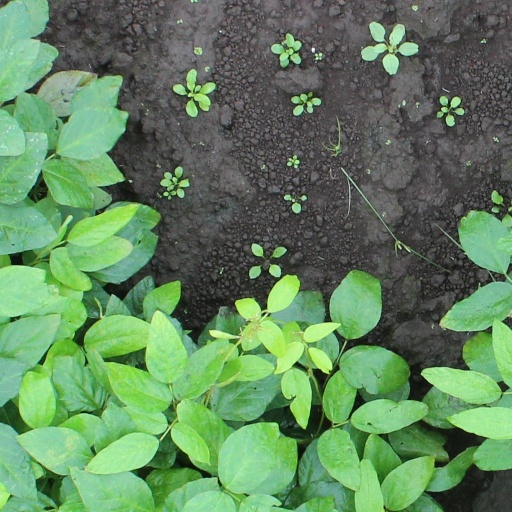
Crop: soybean